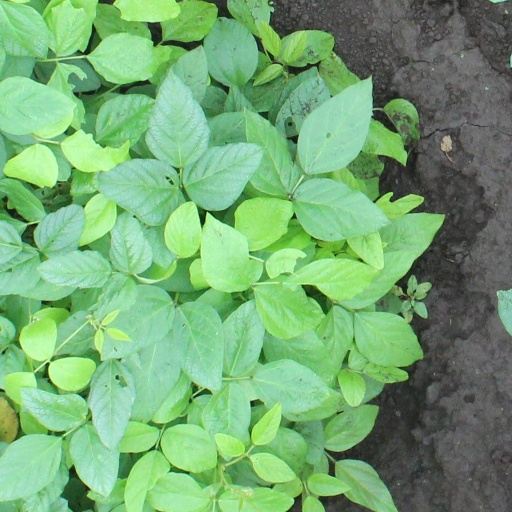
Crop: soybean